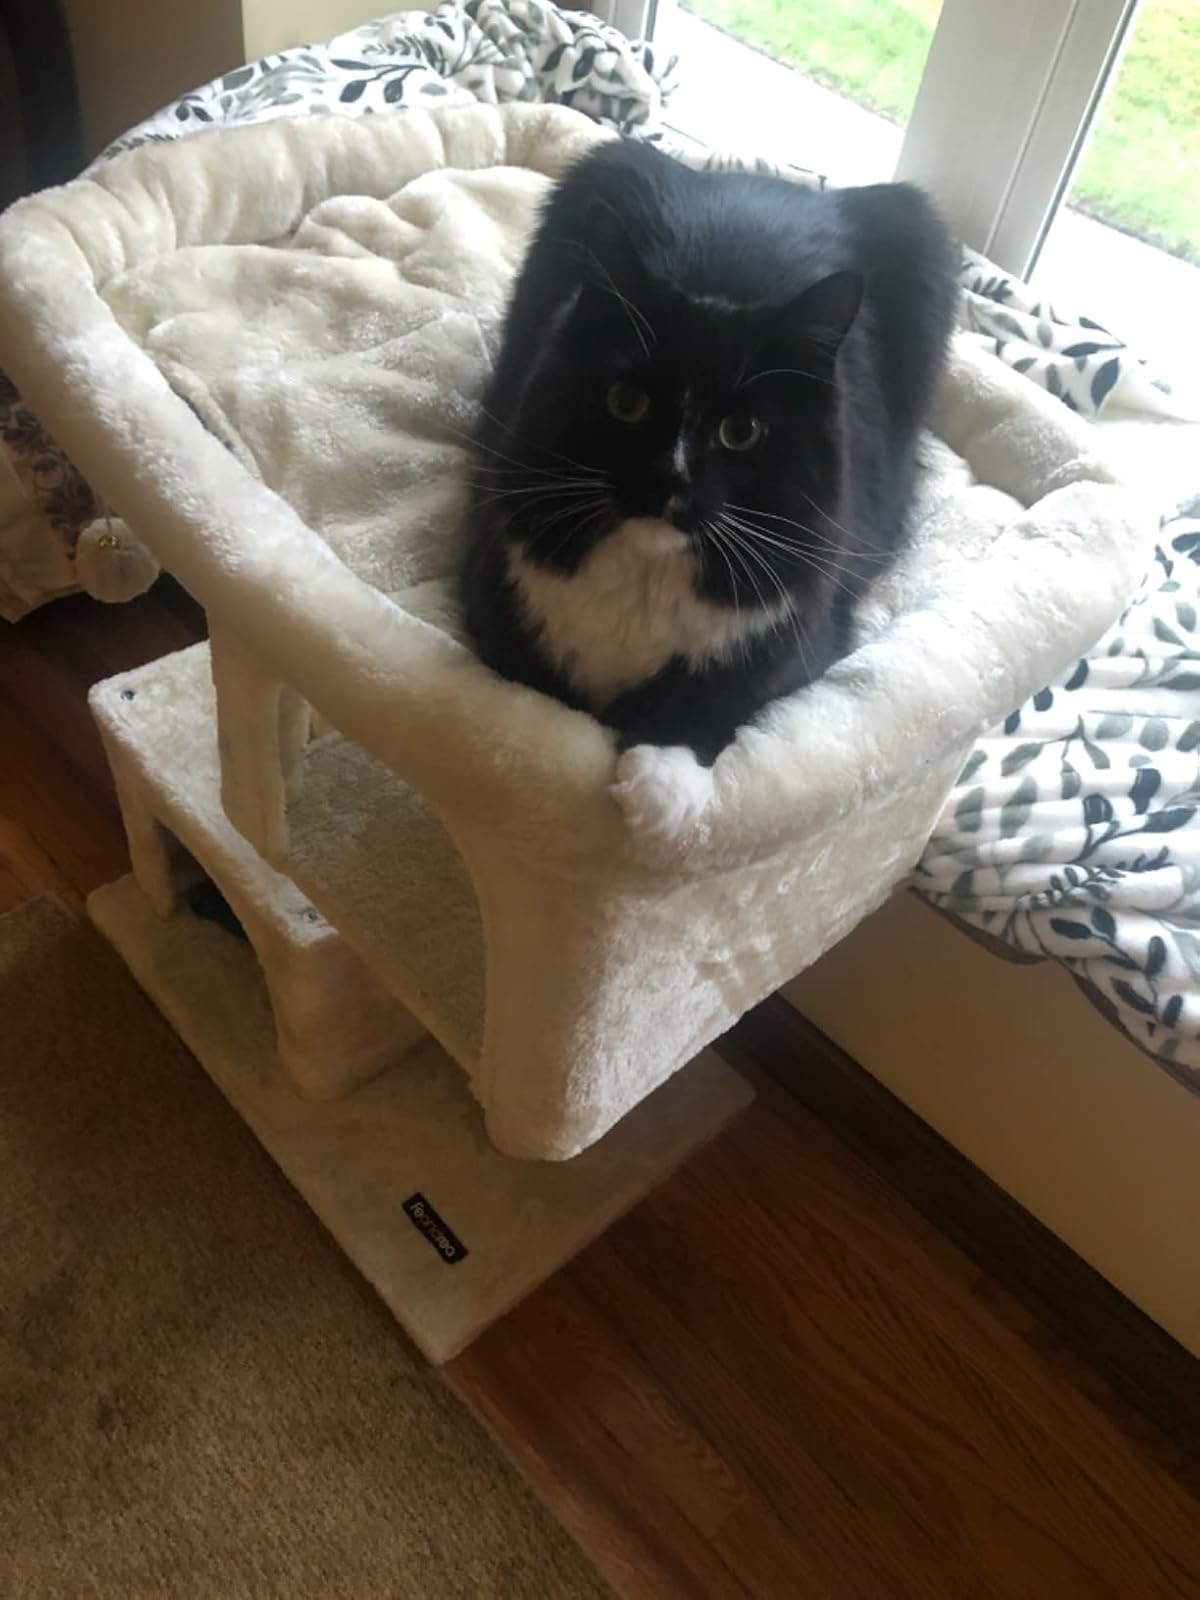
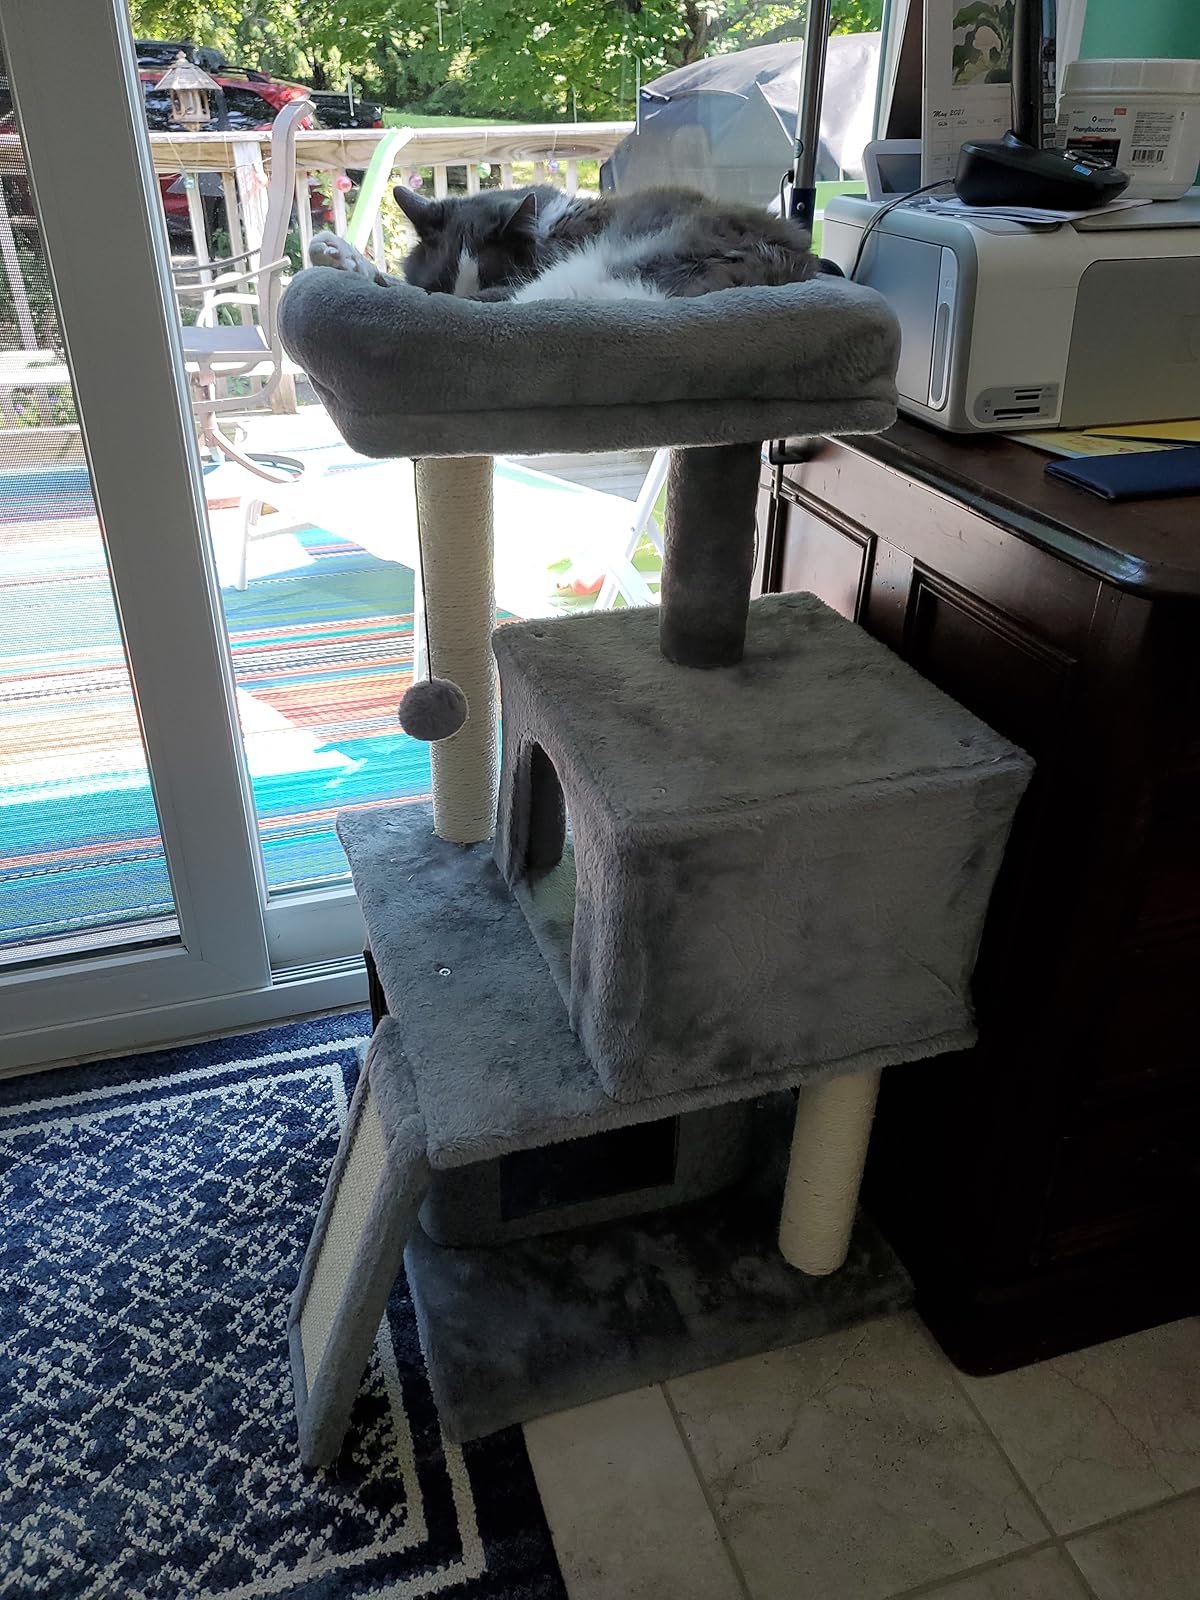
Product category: items_cat tree
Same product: no